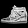
Label: Sneaker